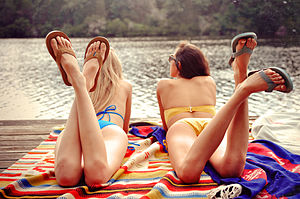
Fritid
Fritid kan fordrives med solbadning ved en sø
Fritid er en tidsperiode i løbet af en dag, hvor en person ikke er på arbejde, på uddannelse, eller lignende.